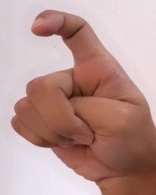
ASL sign: X